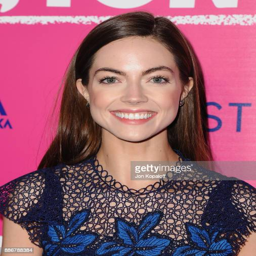
actor attends the los angeles premiere